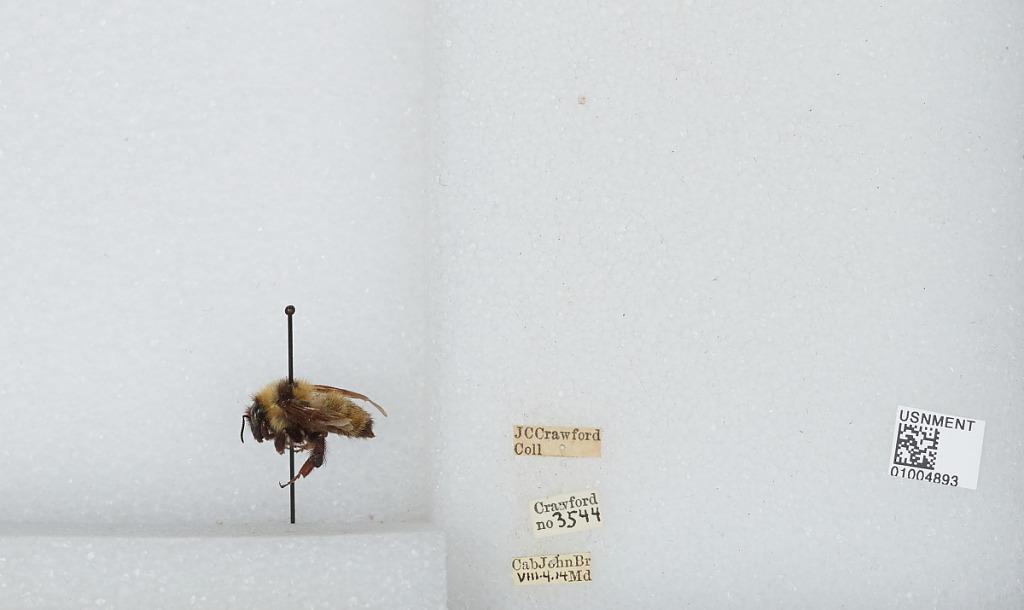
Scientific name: Bombus (Fervidobombus) fervidus fervidus (Fabricius)
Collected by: J. Crawford
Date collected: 1914-8-4
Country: United States
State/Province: Maryland
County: Montgomery
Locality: Cabin John Bridge
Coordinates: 38.9728, -77.1486